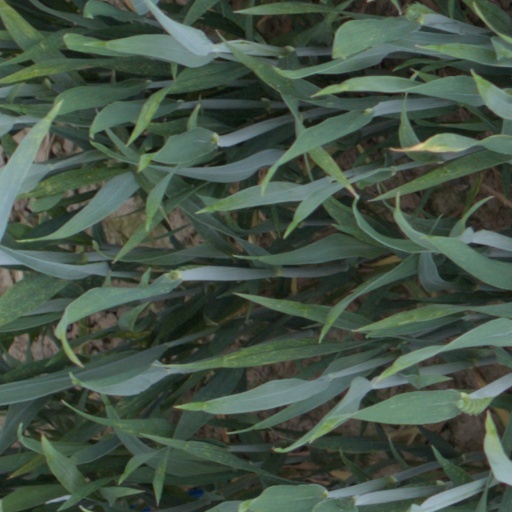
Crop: wheat